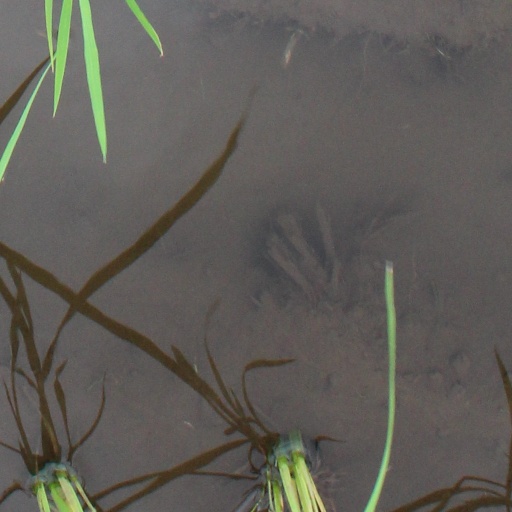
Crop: rice